Vasse and Wonnerup Floodgates

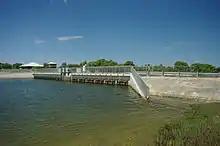
Vasse Floodgates, built

The original Vasse floodgates were built in 1907 by the Public Works Department and made from local timber; the site chosen for the floodgates was near the existing Ballarat bridge. These gates were later refurbished in 1927, 1942, and 1991. The final refurbishment in 1991 was in response to the 1990 listing of the wetlands under the Ramsar Convention. Though the floodgate continued to operate as designed, by 2003 the gates were leaking salt water into the wetlands and had to be replaced. Investigation of the area revealed that the Ballarat bridge was in a state of disrepair and should be removed for safety reasons; once this occurred a new set of automated floodgates were built on the site. In 2004 with the new gates operating, the old floodgates were removed and a section was given to the Busselton Historical Society, which currently has it on display inside the Old Butter Factory Museum.